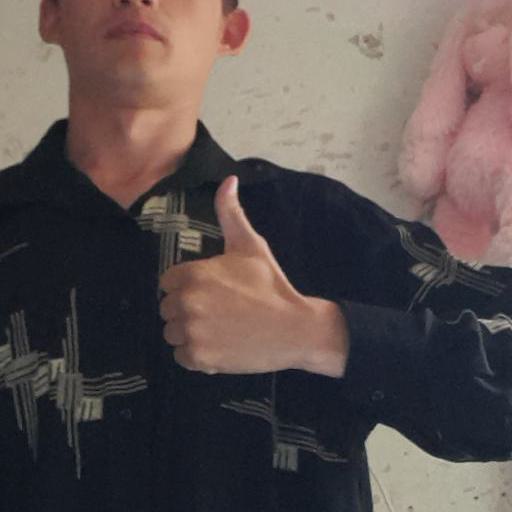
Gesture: like